Washington Metro

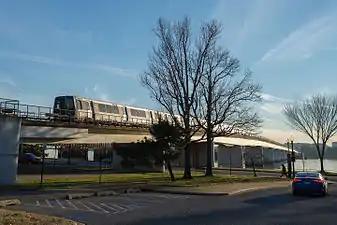
A Yellow Line train crossing the Potomac River in December 2014

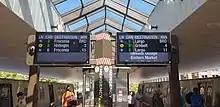
Digital PIDS signs at the station

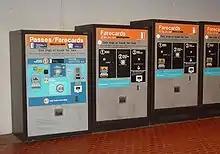
Standard self-service vending machines for passes and farecards located at each station

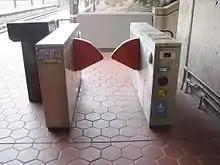
Old faregate at the Arlington Cemetery station.

Metro's rolling stock was acquired in seven phases, and each version of car is identified with a separate series number.